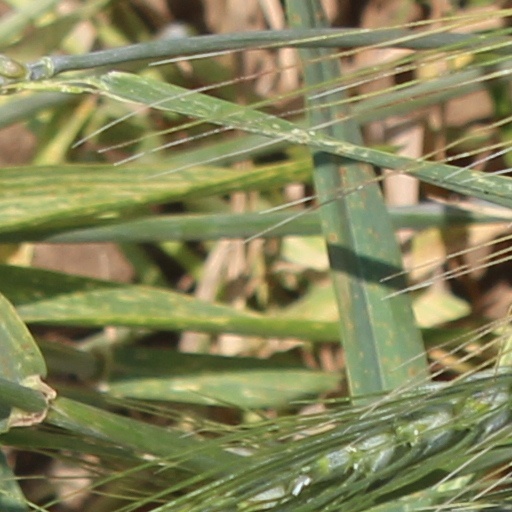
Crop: wheat